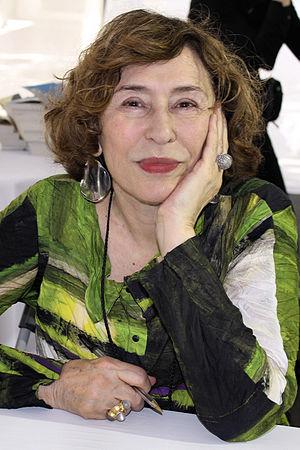
Azar Nafisi, née le 1ᵉʳ décembre 1955 à Téhéran, est une romancière écrivaine et professeur iranienne. Elle s'est engagée dans le combat des femmes dans la République islamique d'Iran. Exilée aux Etats Unis, elle a obtenu la citoyenneté américaine en 2008.